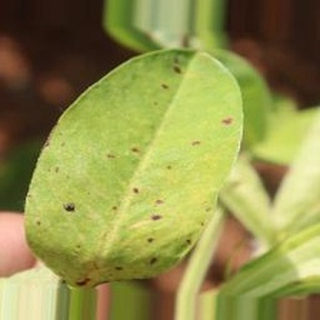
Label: groundnut_early_leaf_spot